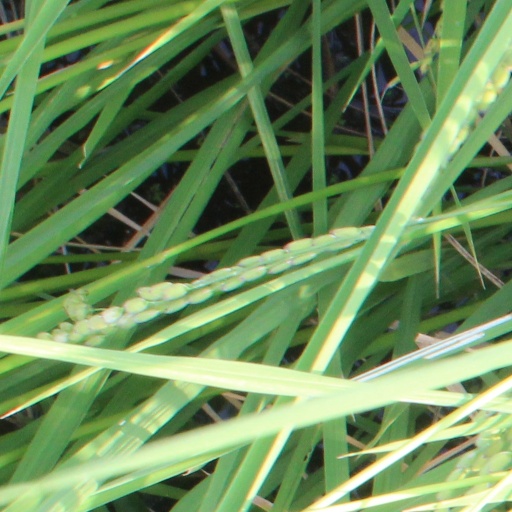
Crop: rice